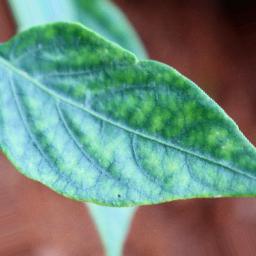
Label: cercospora